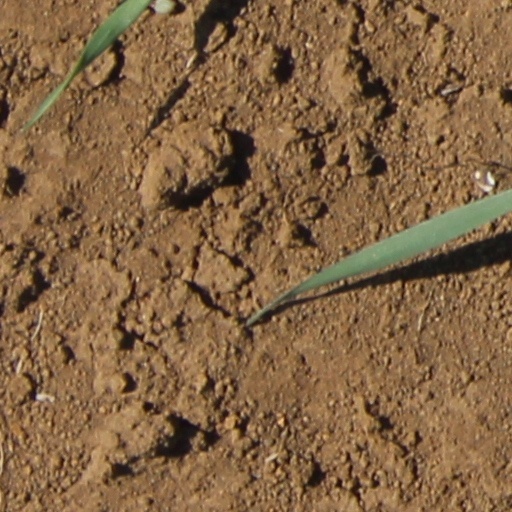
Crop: wheat